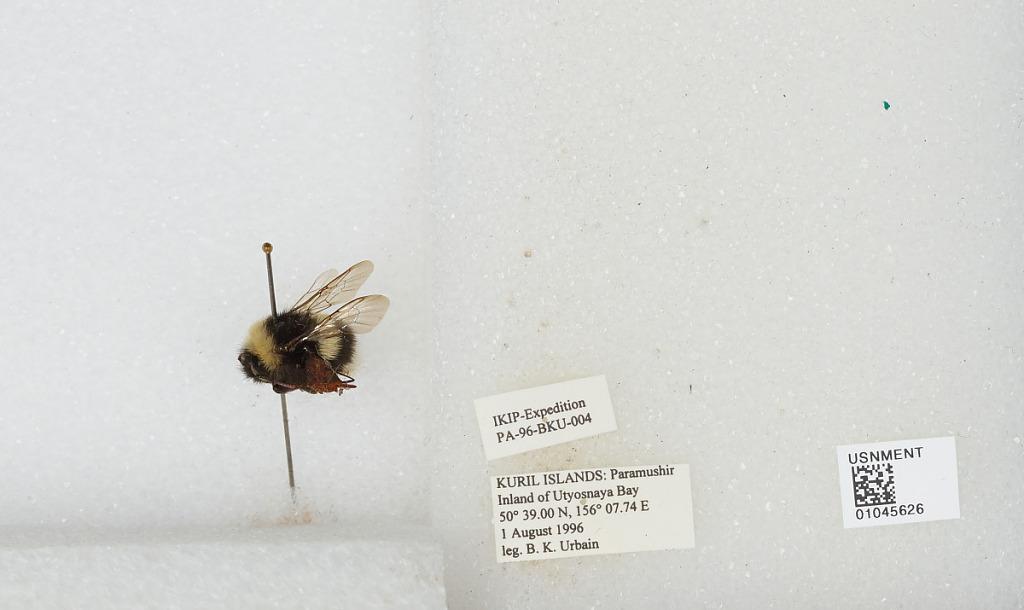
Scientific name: Bombus sp.
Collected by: B. Urbain
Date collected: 1996-8-1
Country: Russia
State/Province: Sakhalin
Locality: Kuril Islands, Paramushir Island, inland of Utyosnaya Bay
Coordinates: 50.65, 156.129